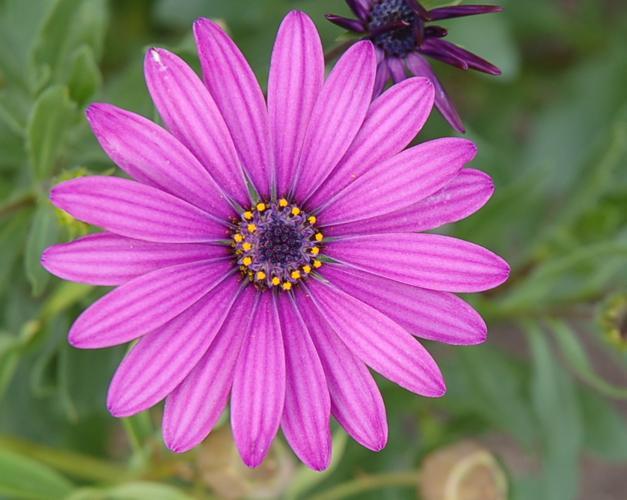
Label: osteospermum